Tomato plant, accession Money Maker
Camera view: vertical (180 deg); turntable rotation: 60 degrees
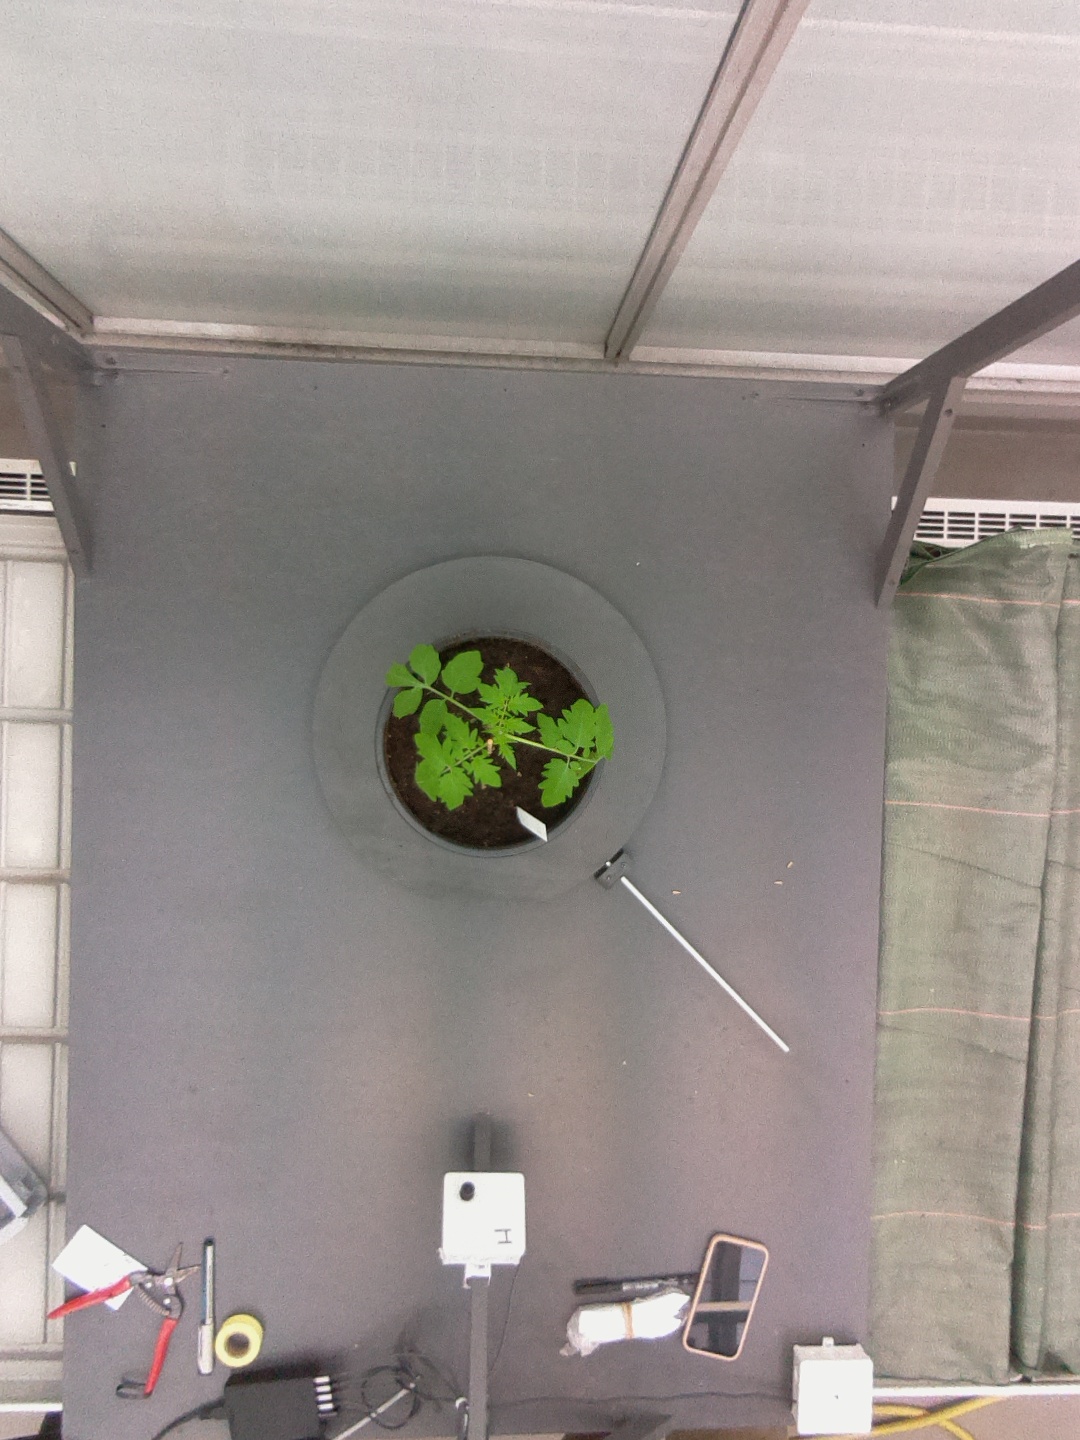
BBCH growth stage 13: 6 of true leaves visible